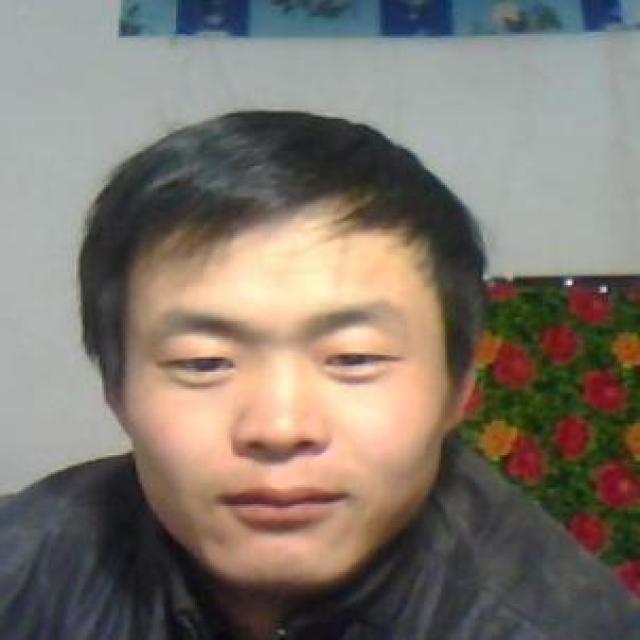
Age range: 21-44